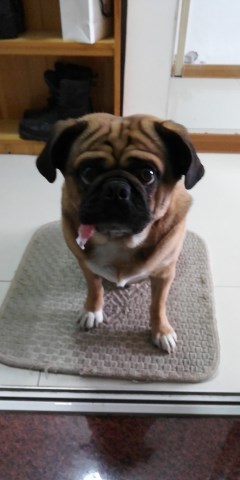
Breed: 798-n000130-pug